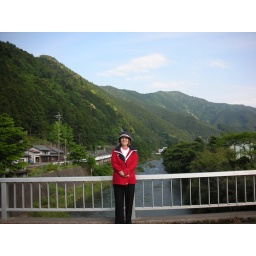
Laura on the bridge near Megan's house in Ouchiyama.